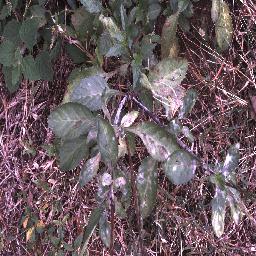
Label: snake_weed